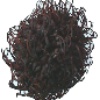
Label: Rambutan 1